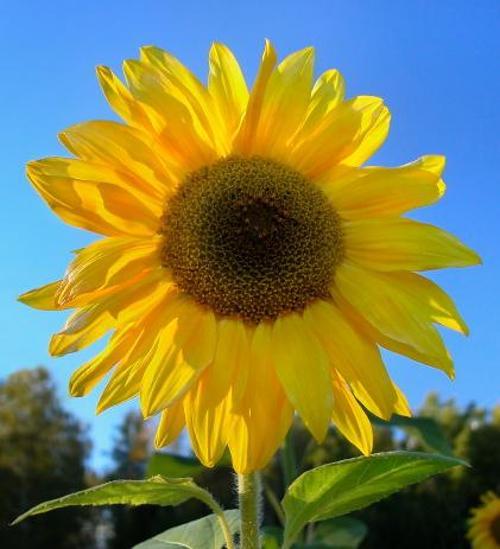
Flower: Sunflower